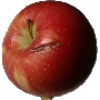
Label: Apple Braeburn 1